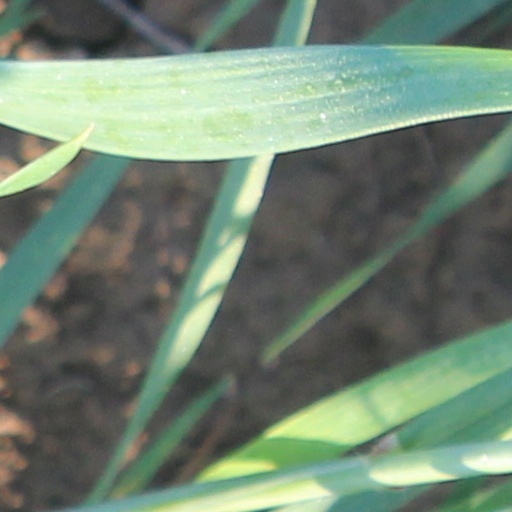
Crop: wheat